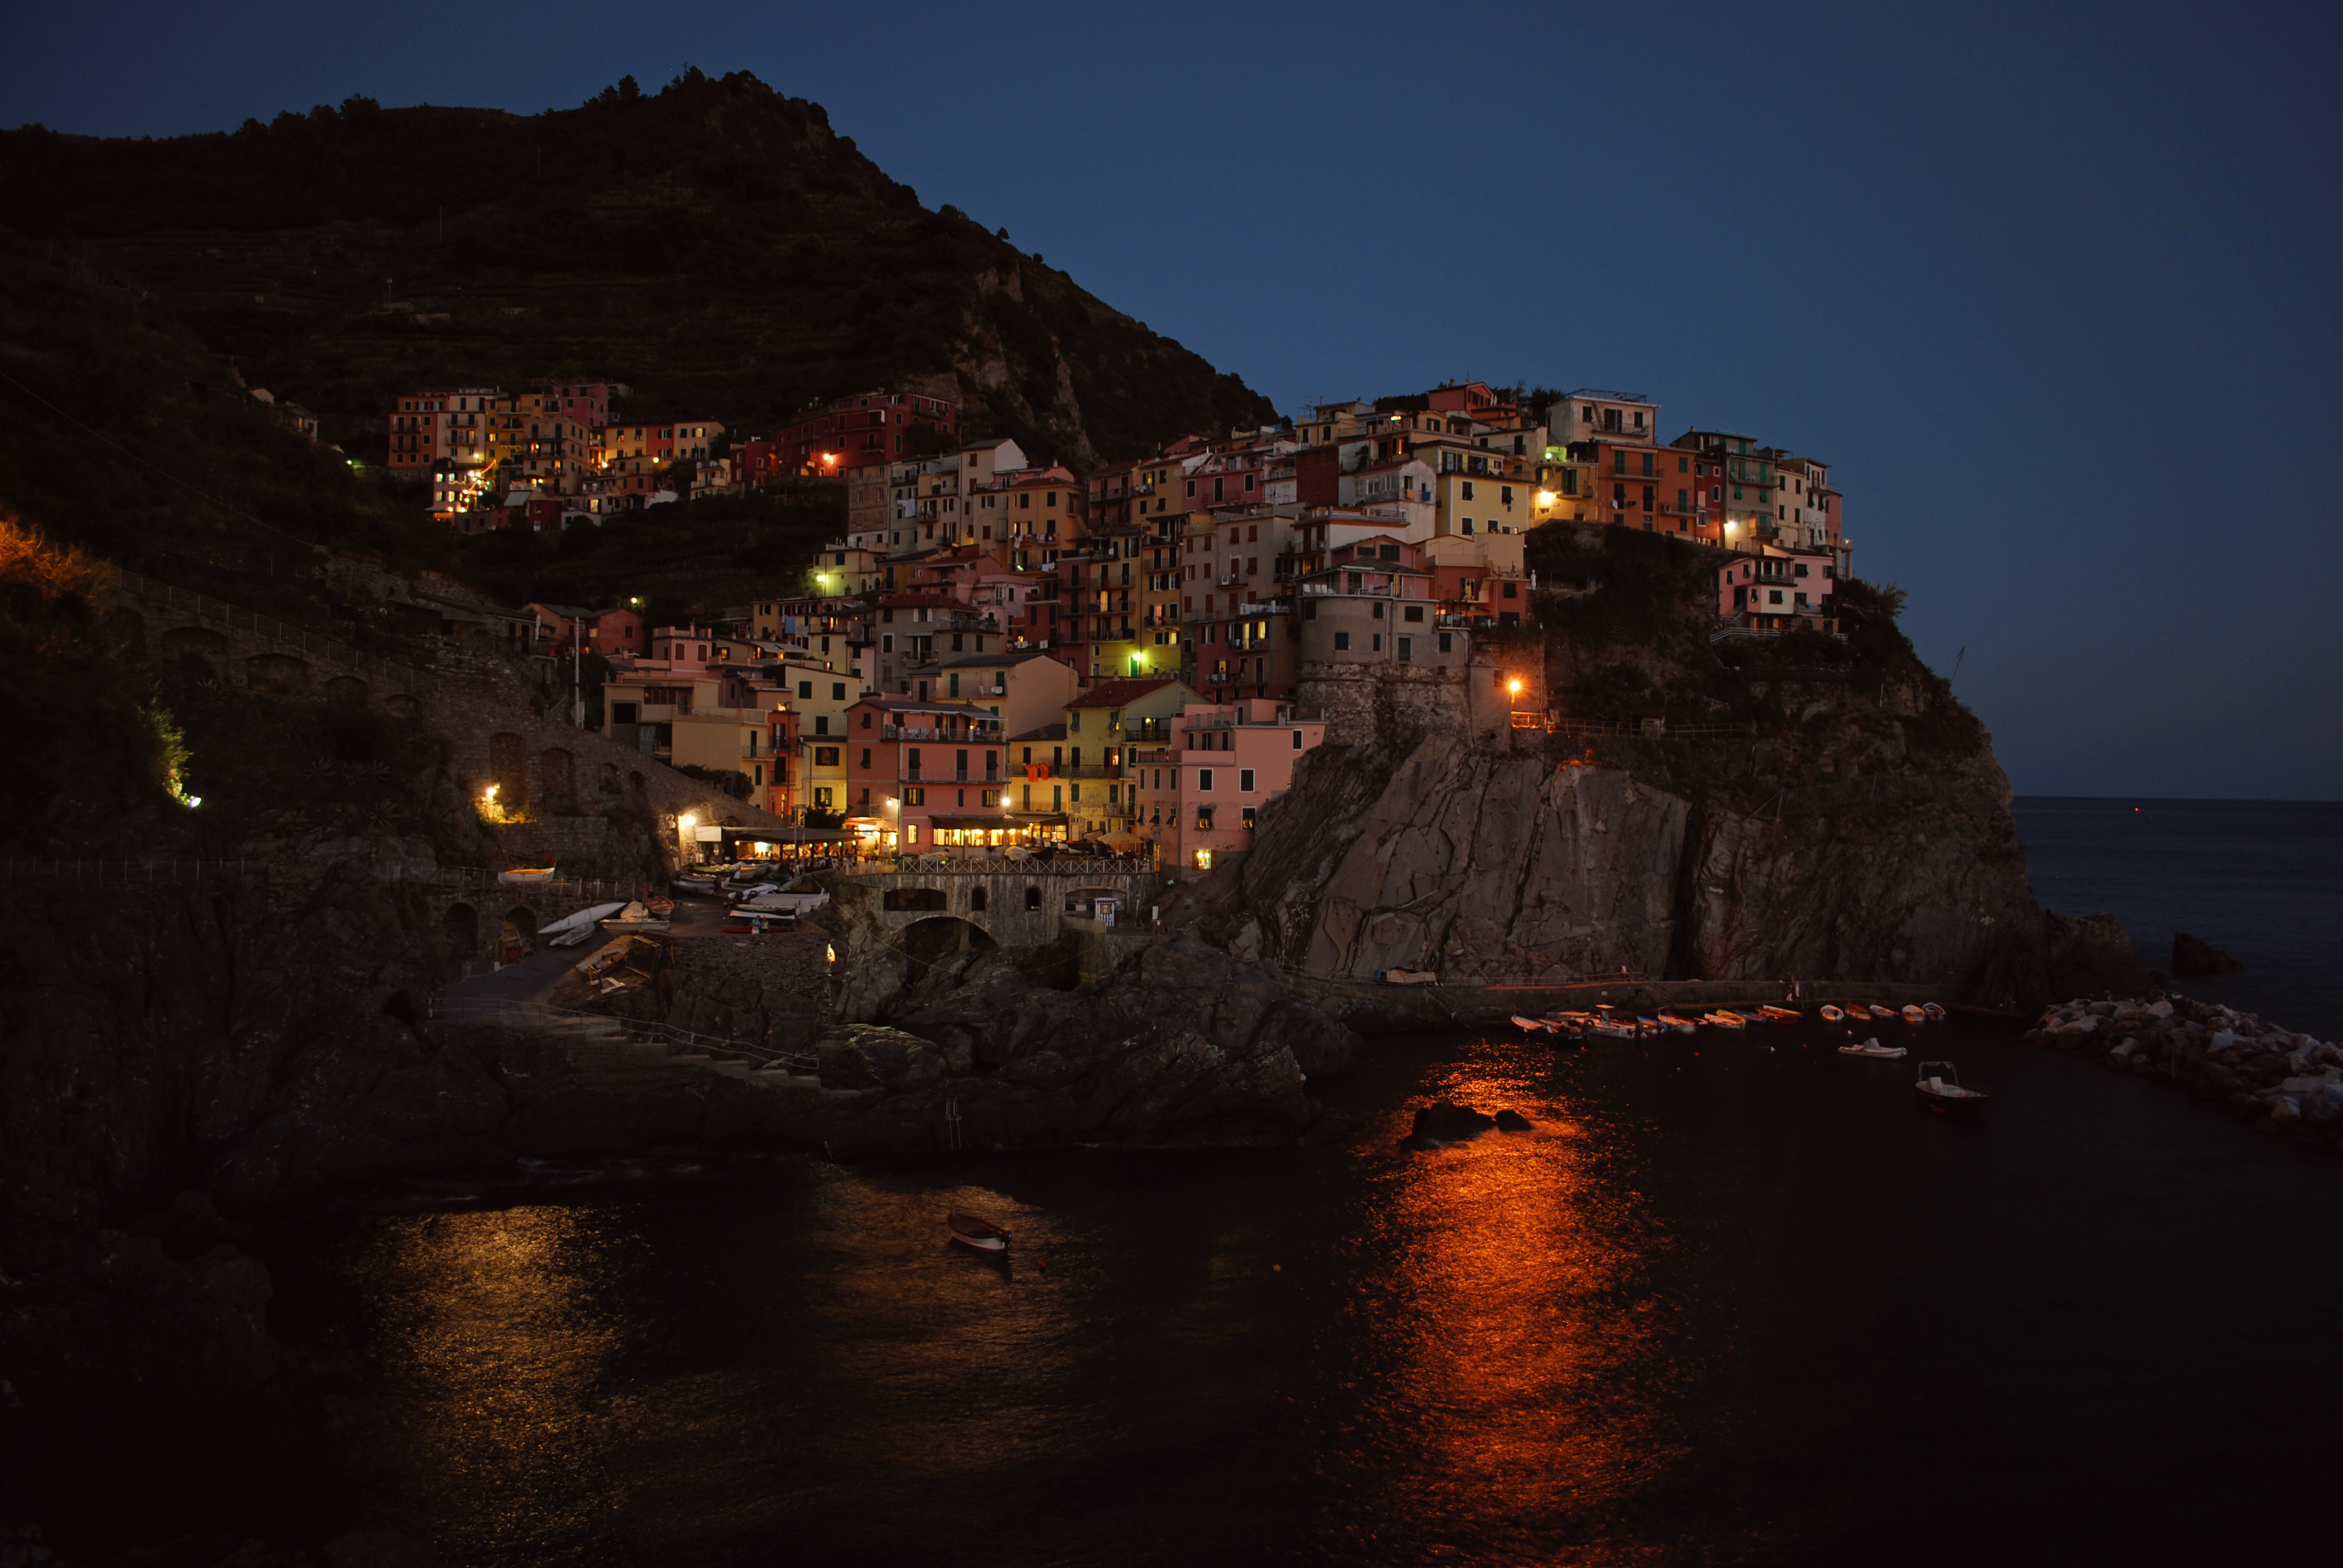
sea, coast, sunset, night, dawn, cityscape, village, seaside, dusk, evening, reflection, bay, italy, darkness, terrain, lights, cinque terre